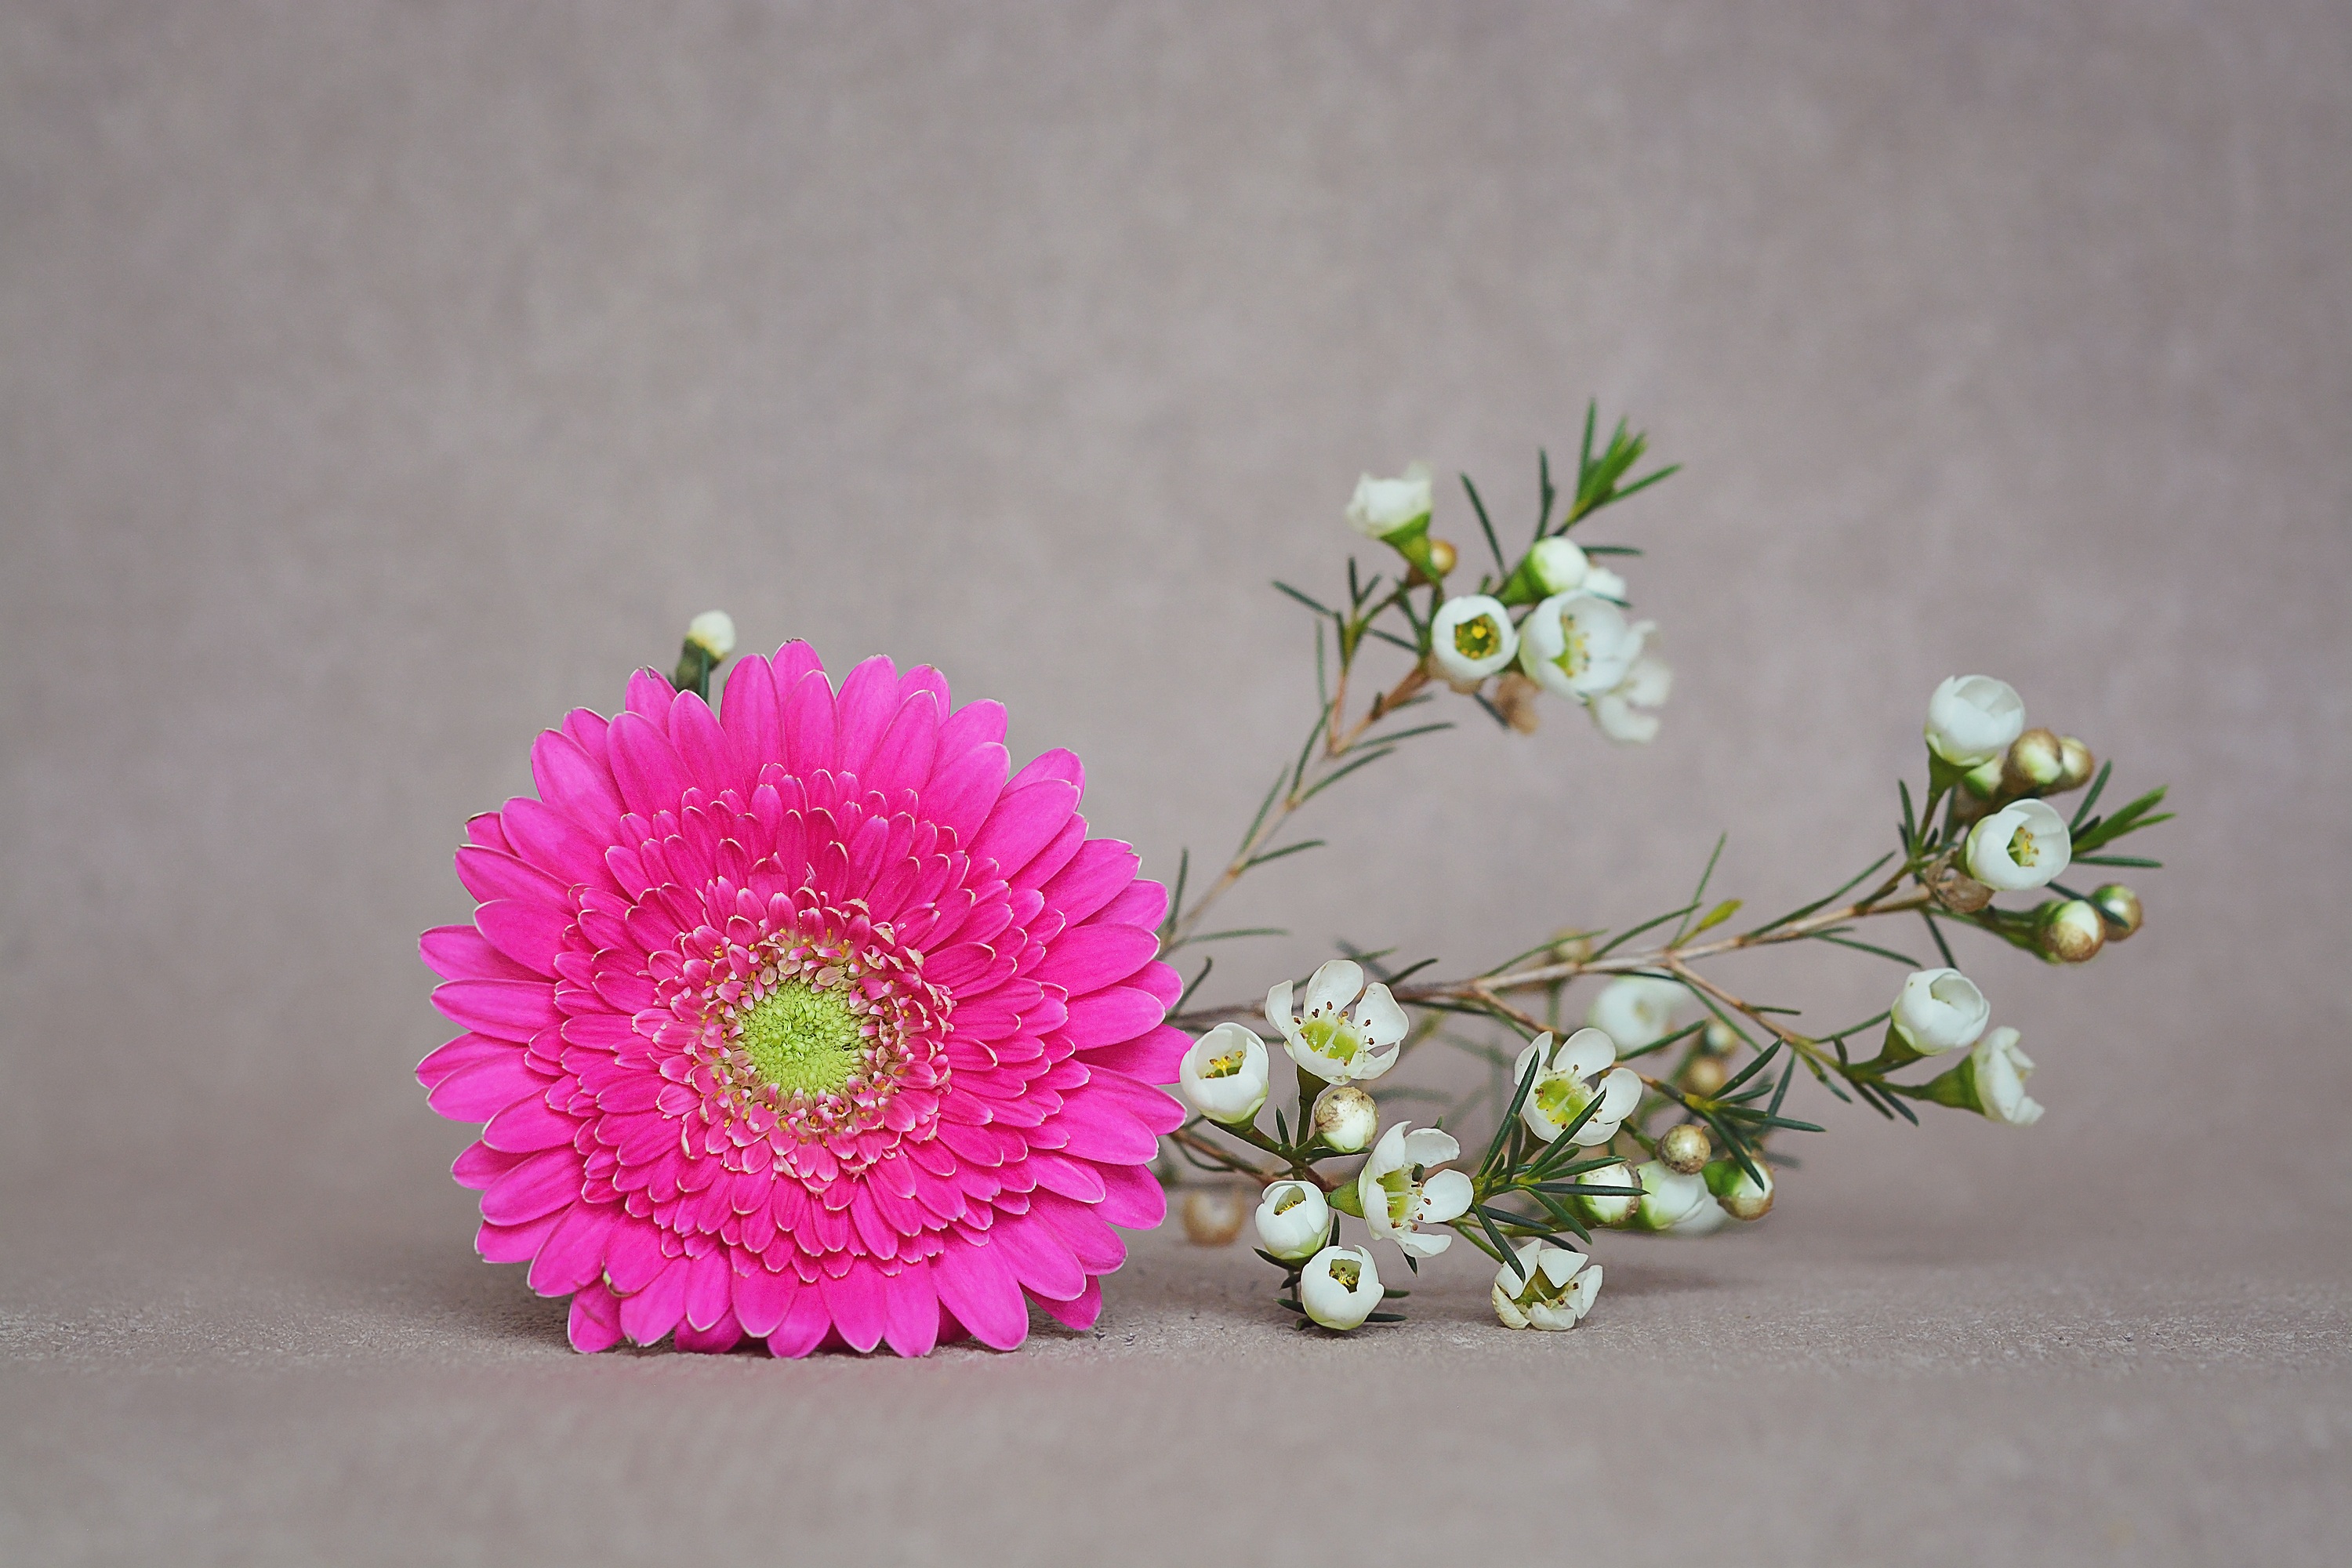
blossom, plant, white, flower, petal, bloom, pink, close, flora, art, gerbera, floristry, frangipani, flowering plant, daisy family, schnittblume, flower bouquet, cut flowers, floral design, land plant, flower arranging